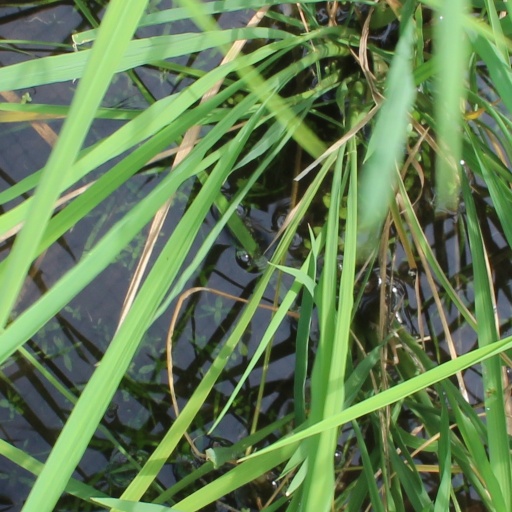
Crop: rice